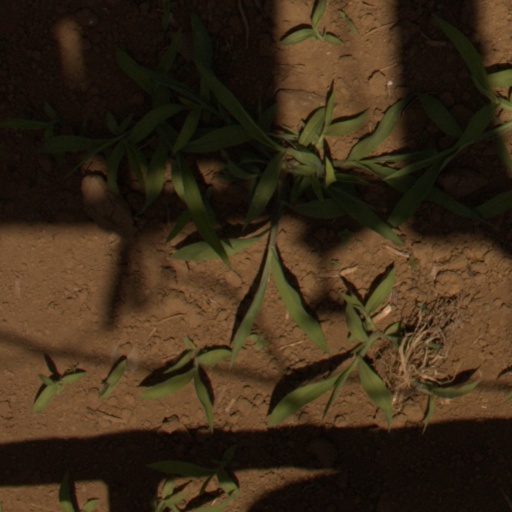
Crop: Jerusalem artichoke